Alexei Rogonov

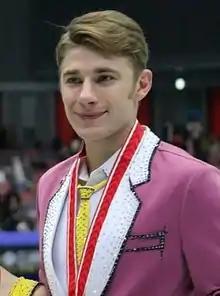
Rogonov in 2017

Alexei Alexandrovich Rogonov (born 6 June 1988) is a Russian former pair skater. With partner Kristina Astakhova, he is the 2015 Winter Universiade silver medalist.